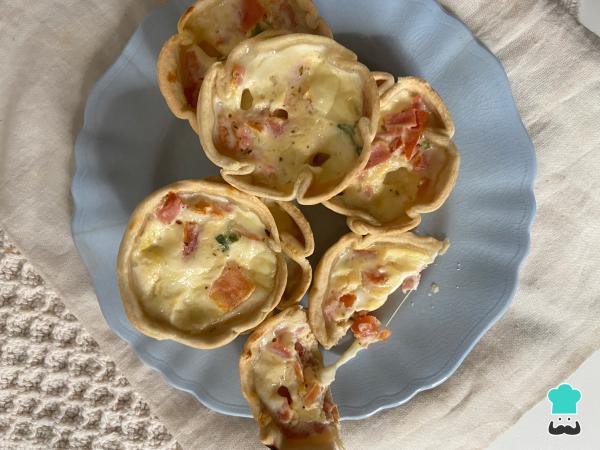
1Retira las canastitas de jamón y queso del horno, sírvelas y... ¡A comer! ¿Qué te pareció esta receta? Cuéntanos en los comentarios y comparte con nosotros una fotografía del resultado final.